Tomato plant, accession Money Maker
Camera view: bottom (45 deg); turntable rotation: 0 degrees
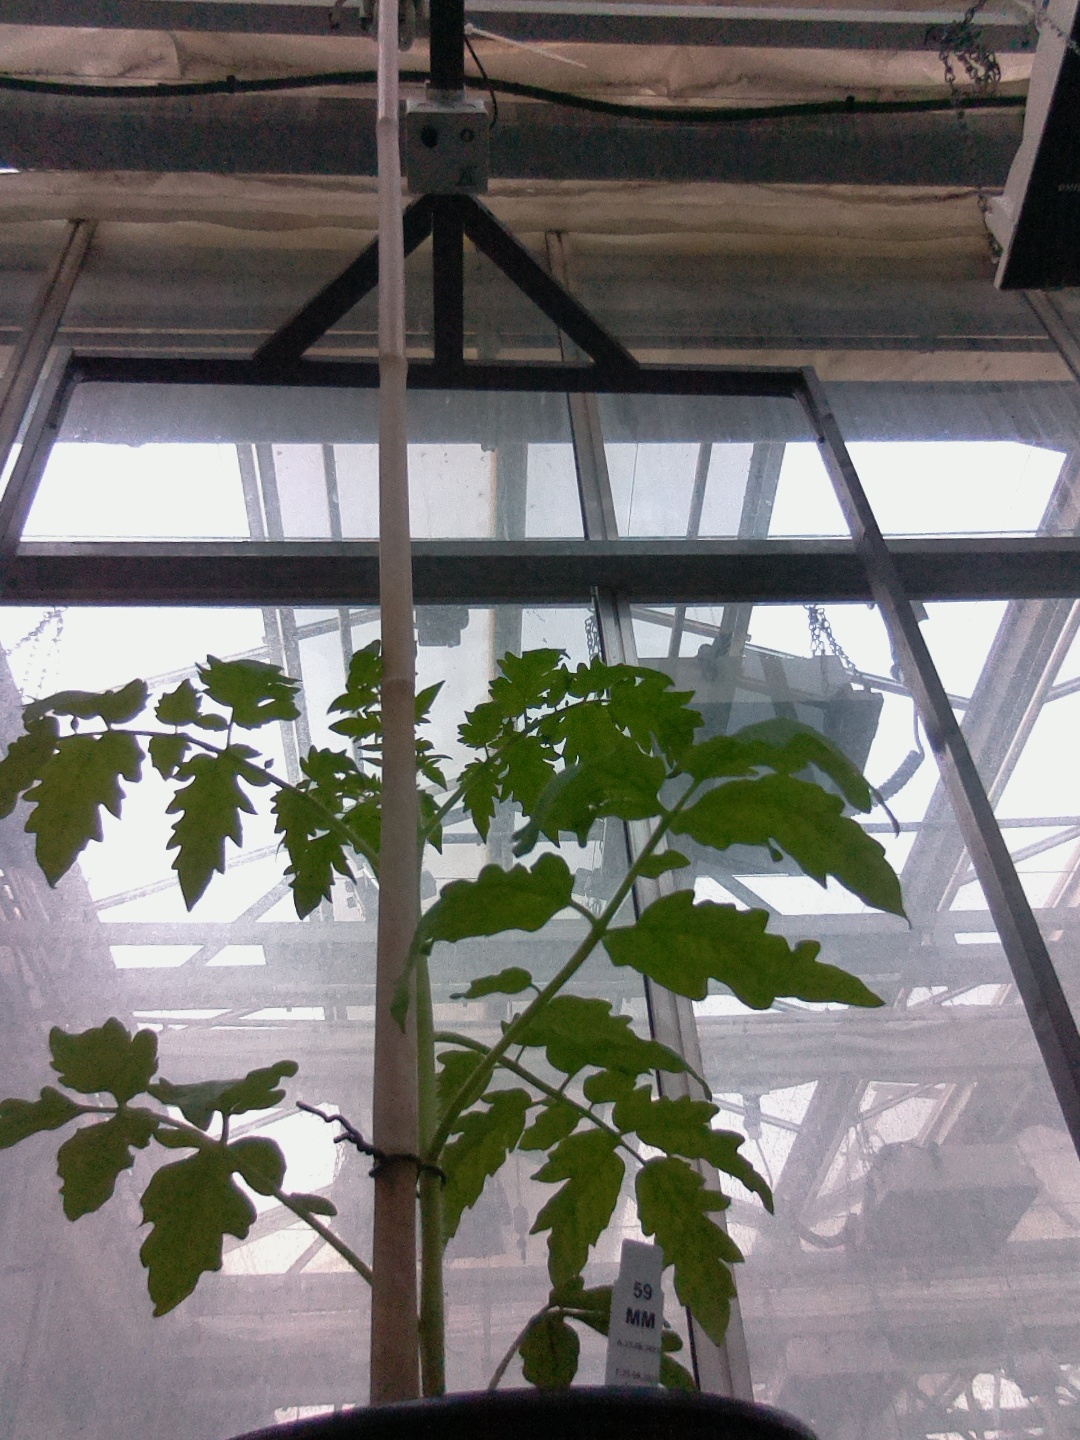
BBCH growth stage 13: 6 of true leaves visible